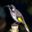
Label: bird